Exile (1988 video game series)

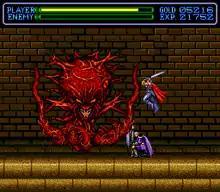
The series' games feature side-scrolling areas where players fight enemies. This is the final battle from "Wicked Phenomenon".

The "XZR"/"Exile" series are action role-playing games consisting of three types of play modes: the hideout screens, the RPG screens, and the action screens. The hideout screen consists of a menu in which the player can plan out Sadler's next course of actions by viewing his current companions, belongings, and stats, before choosing the next location to visit. The game switches to RPG mode when the player visits a town, which consists of an overhead map that the player must explore in order to gather clues and proceed through the story. This usually consists of talking to supporting characters to fulfill any tasks they give in order to gain access to new locations. The player can also visit various types of shops to buy new equipment and items. When the player enters a dungeon, the game switches to a side-scrolling action stage in which Sadler must fight his way through enemies, finding treasure chests along the way, until achieving an objective or finding an exit. While Sadler fights primarily with his sword, he can also use magic spells once he acquires the ability to do so. Like in most action RPGs, Sadler gains a certain amount of cash and experience points for every enemy he kills. In addition to HP (hit points) and MP (magic points), two more statistics are represented on screen: AP (attack power, the player's offensive capabilities) and AC (armor class, the player's defensive capabilities), which are determined by Sadler's current level and equipment.